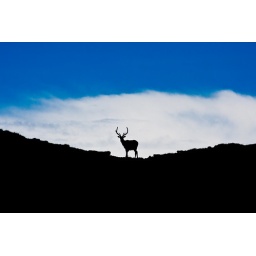
A bull elk standing on a ridge on the top of Trail Ridge Pass in Rocky Mountain National Park.